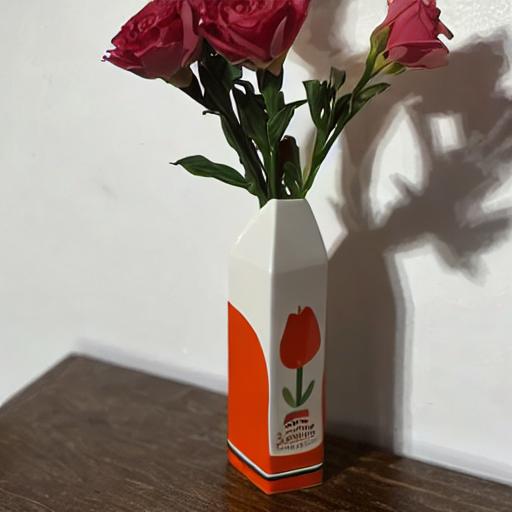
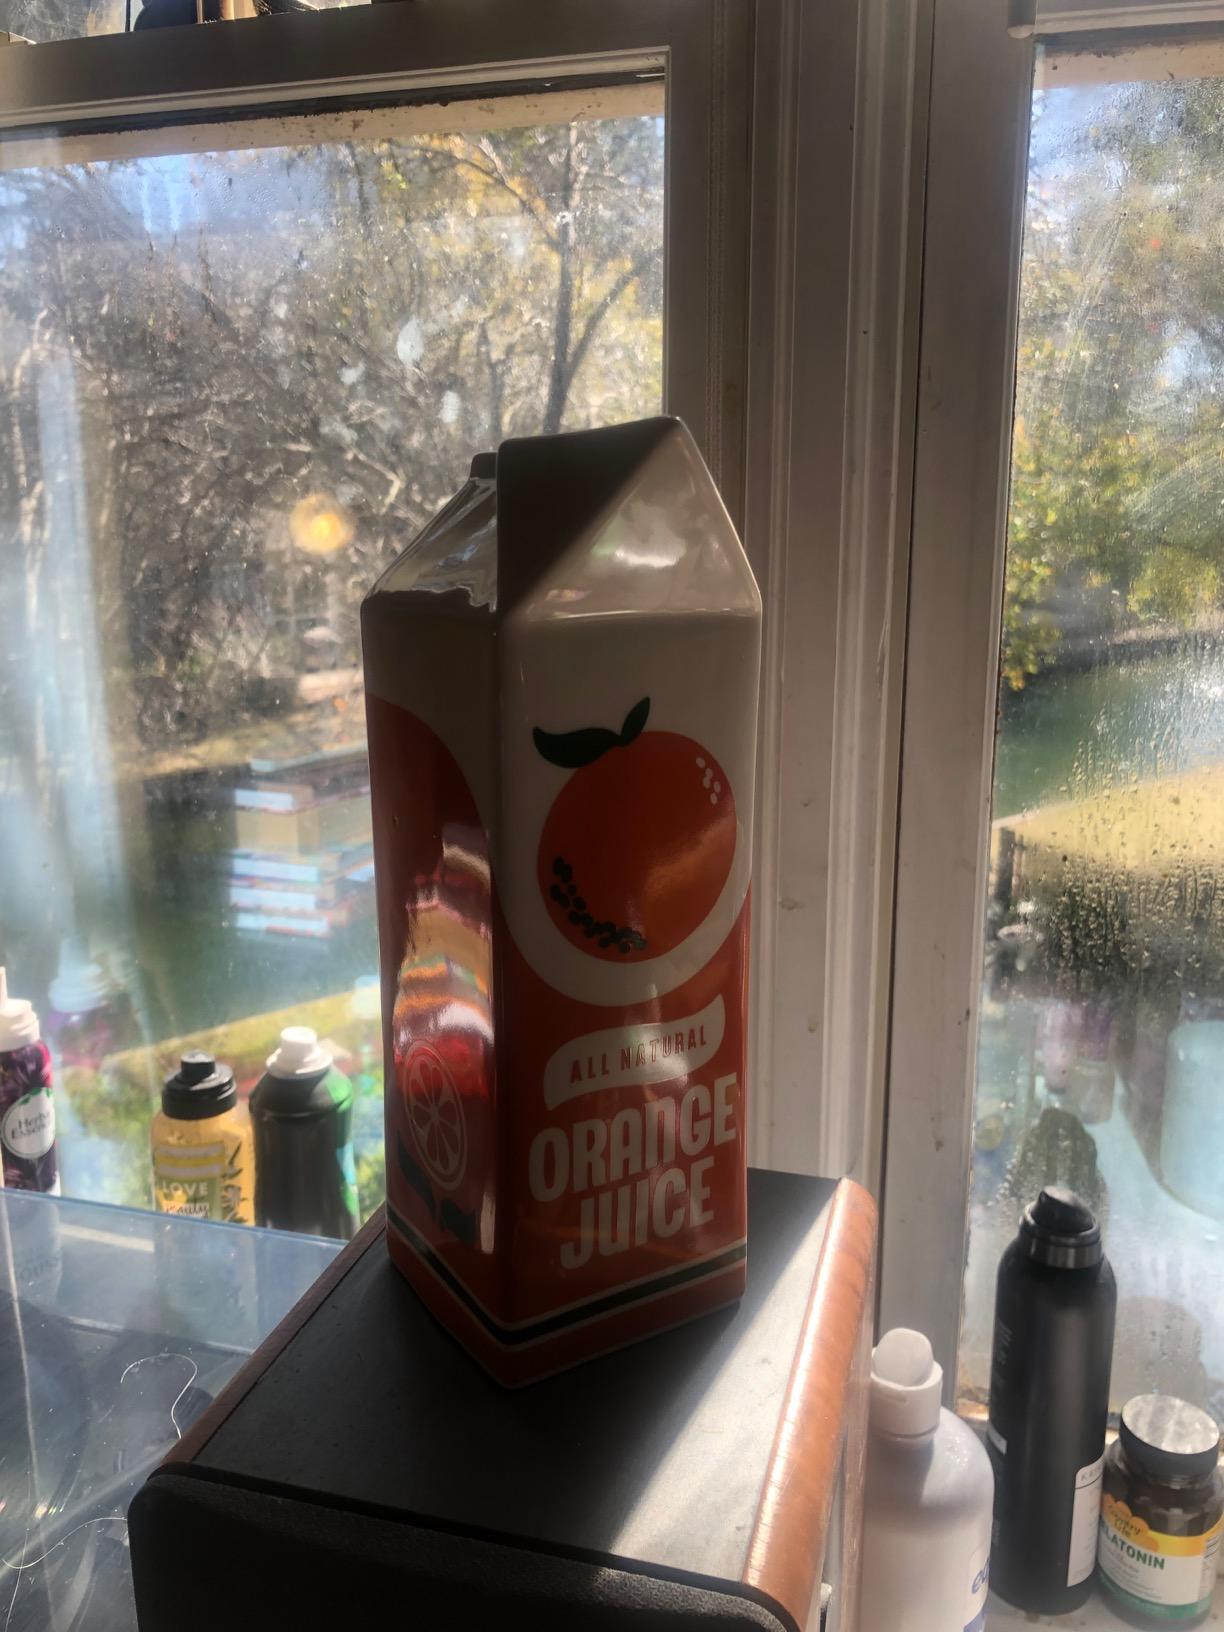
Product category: vase
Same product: no